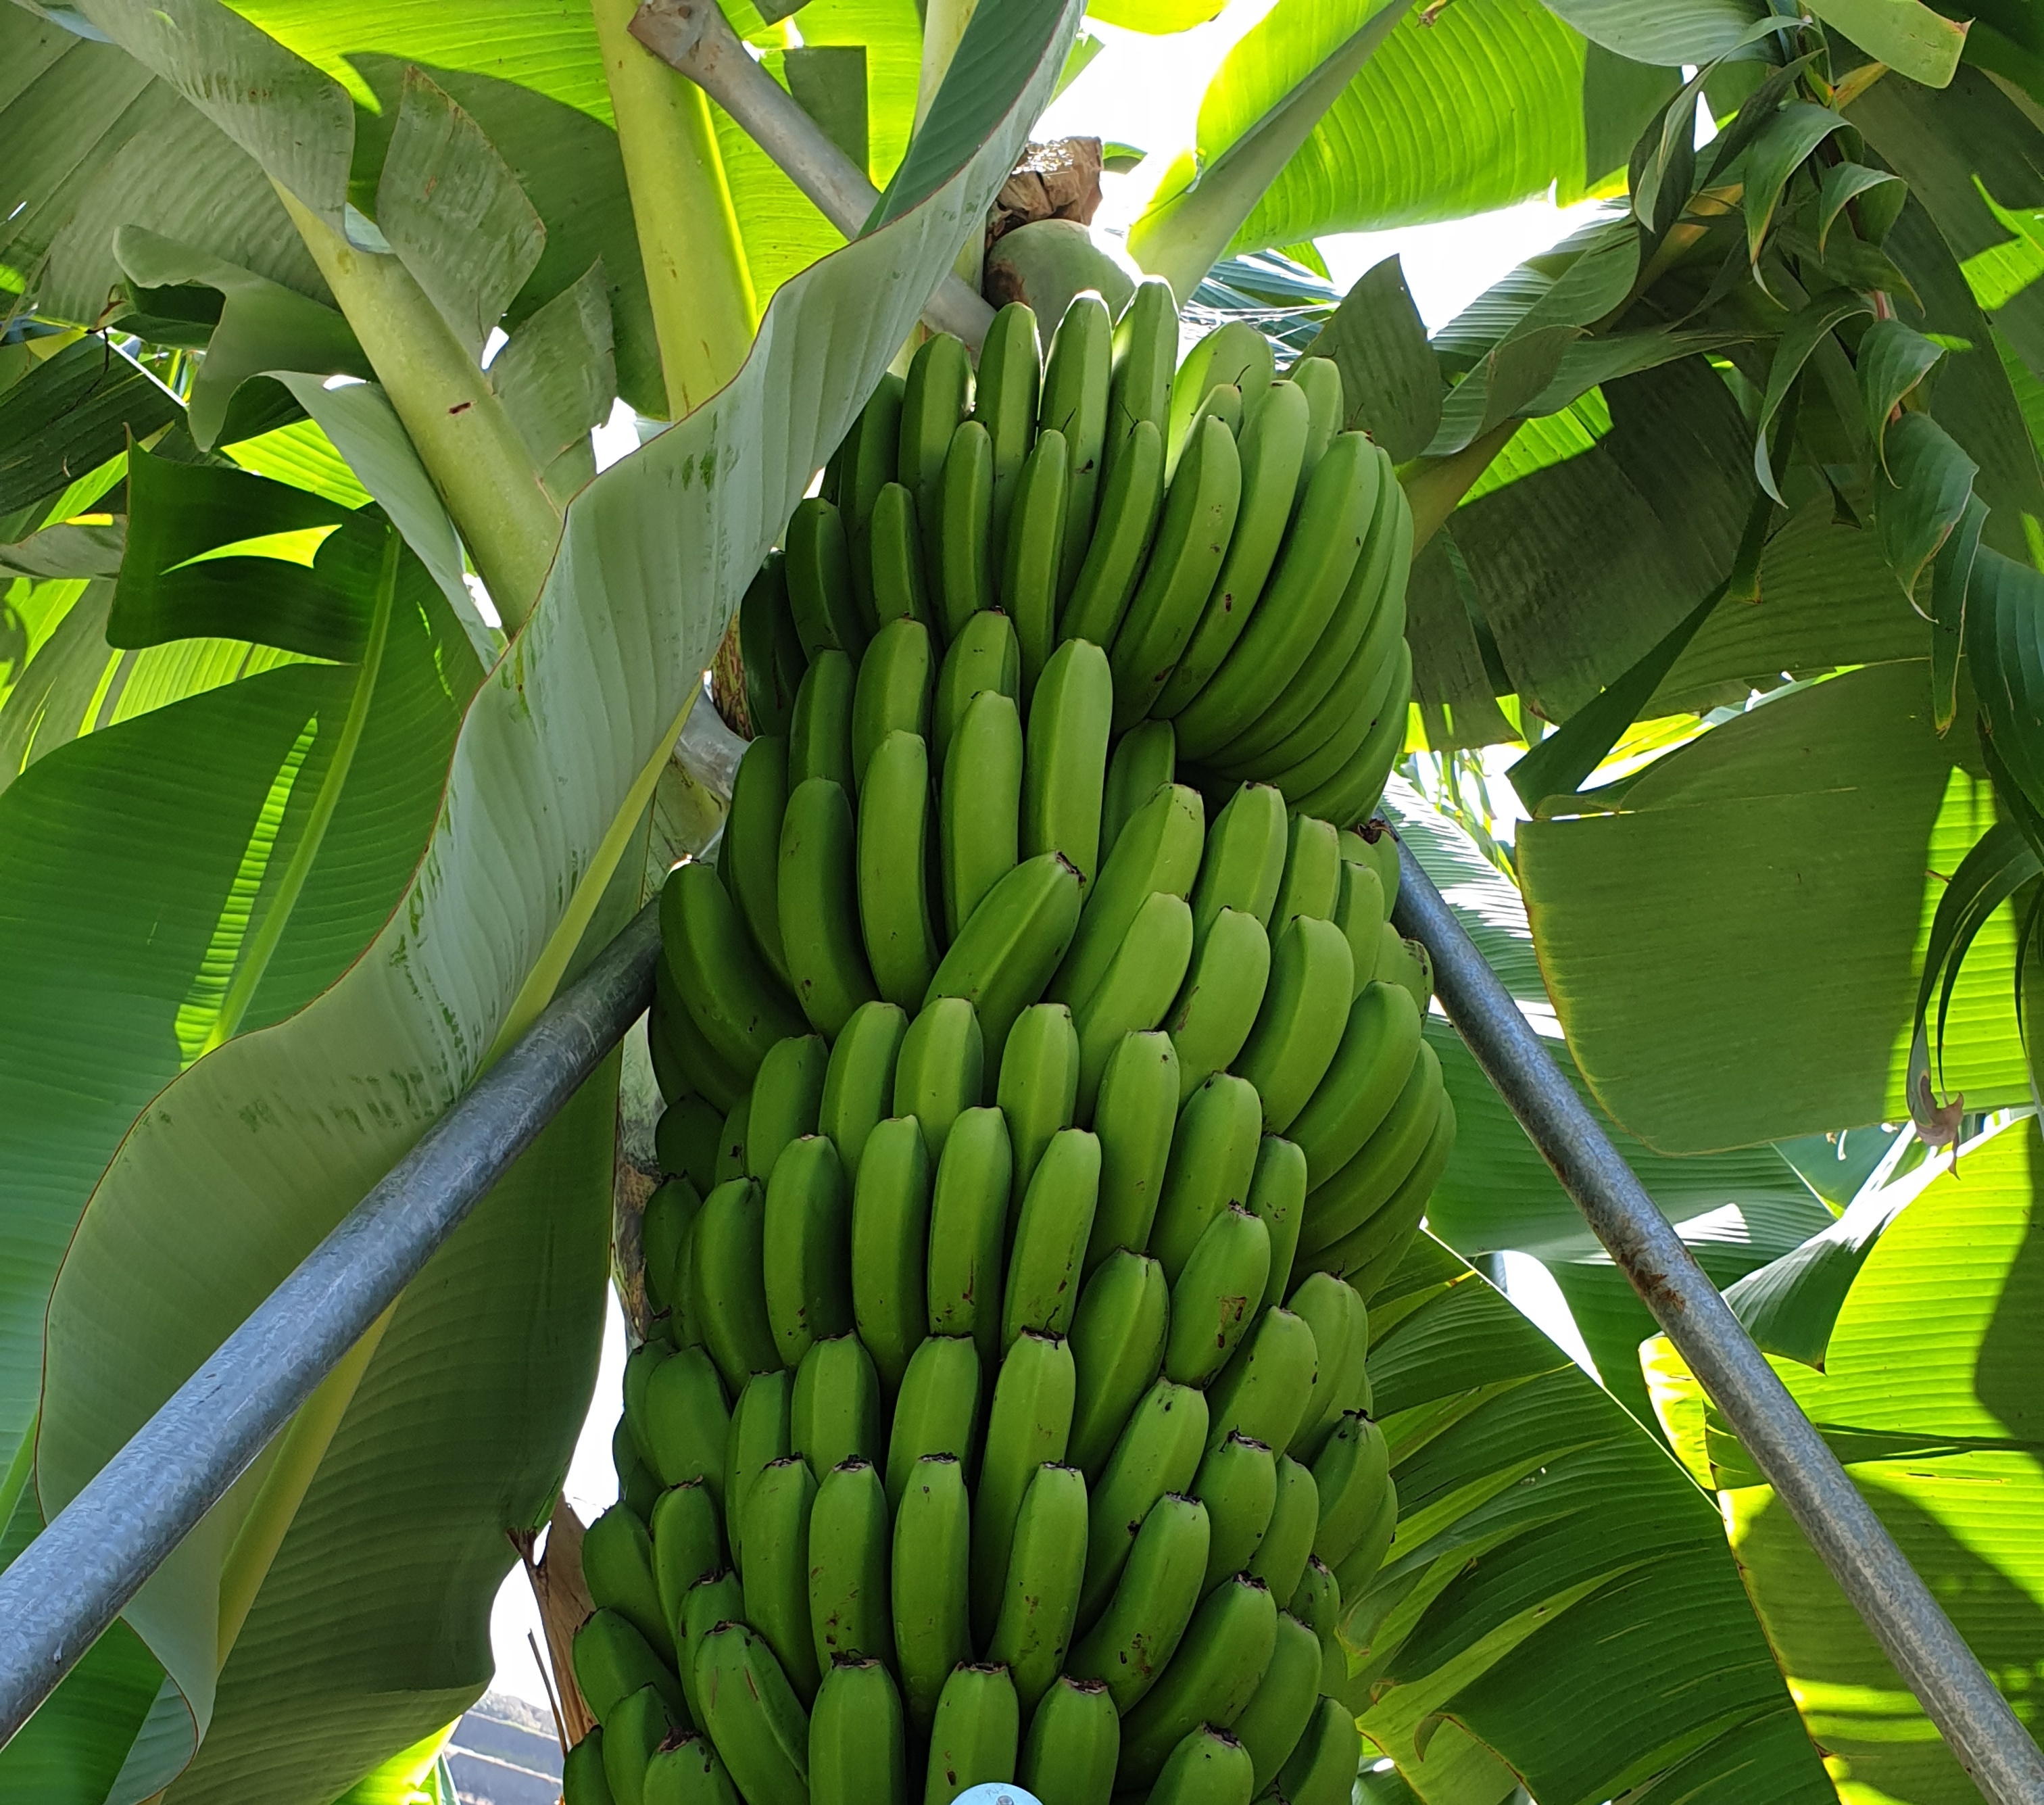
Label: Keep